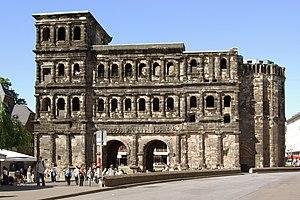
La Porta Nigra est une porte fortifiée d'époque romaine située à Trèves. Cette porte est construite en blocs de grès qui sont assemblés sans ciment. Monument emblématique de la ville de Trèves, elle est une des plus anciennes portes de ville d'Allemagne. Elle est répertoriée au Patrimoine mondial de l'UNESCO.